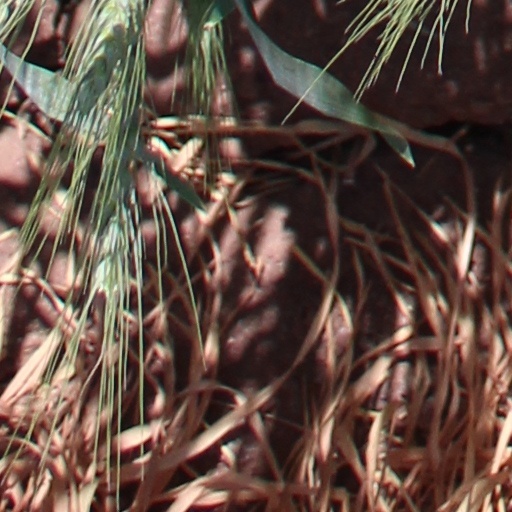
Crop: wheat